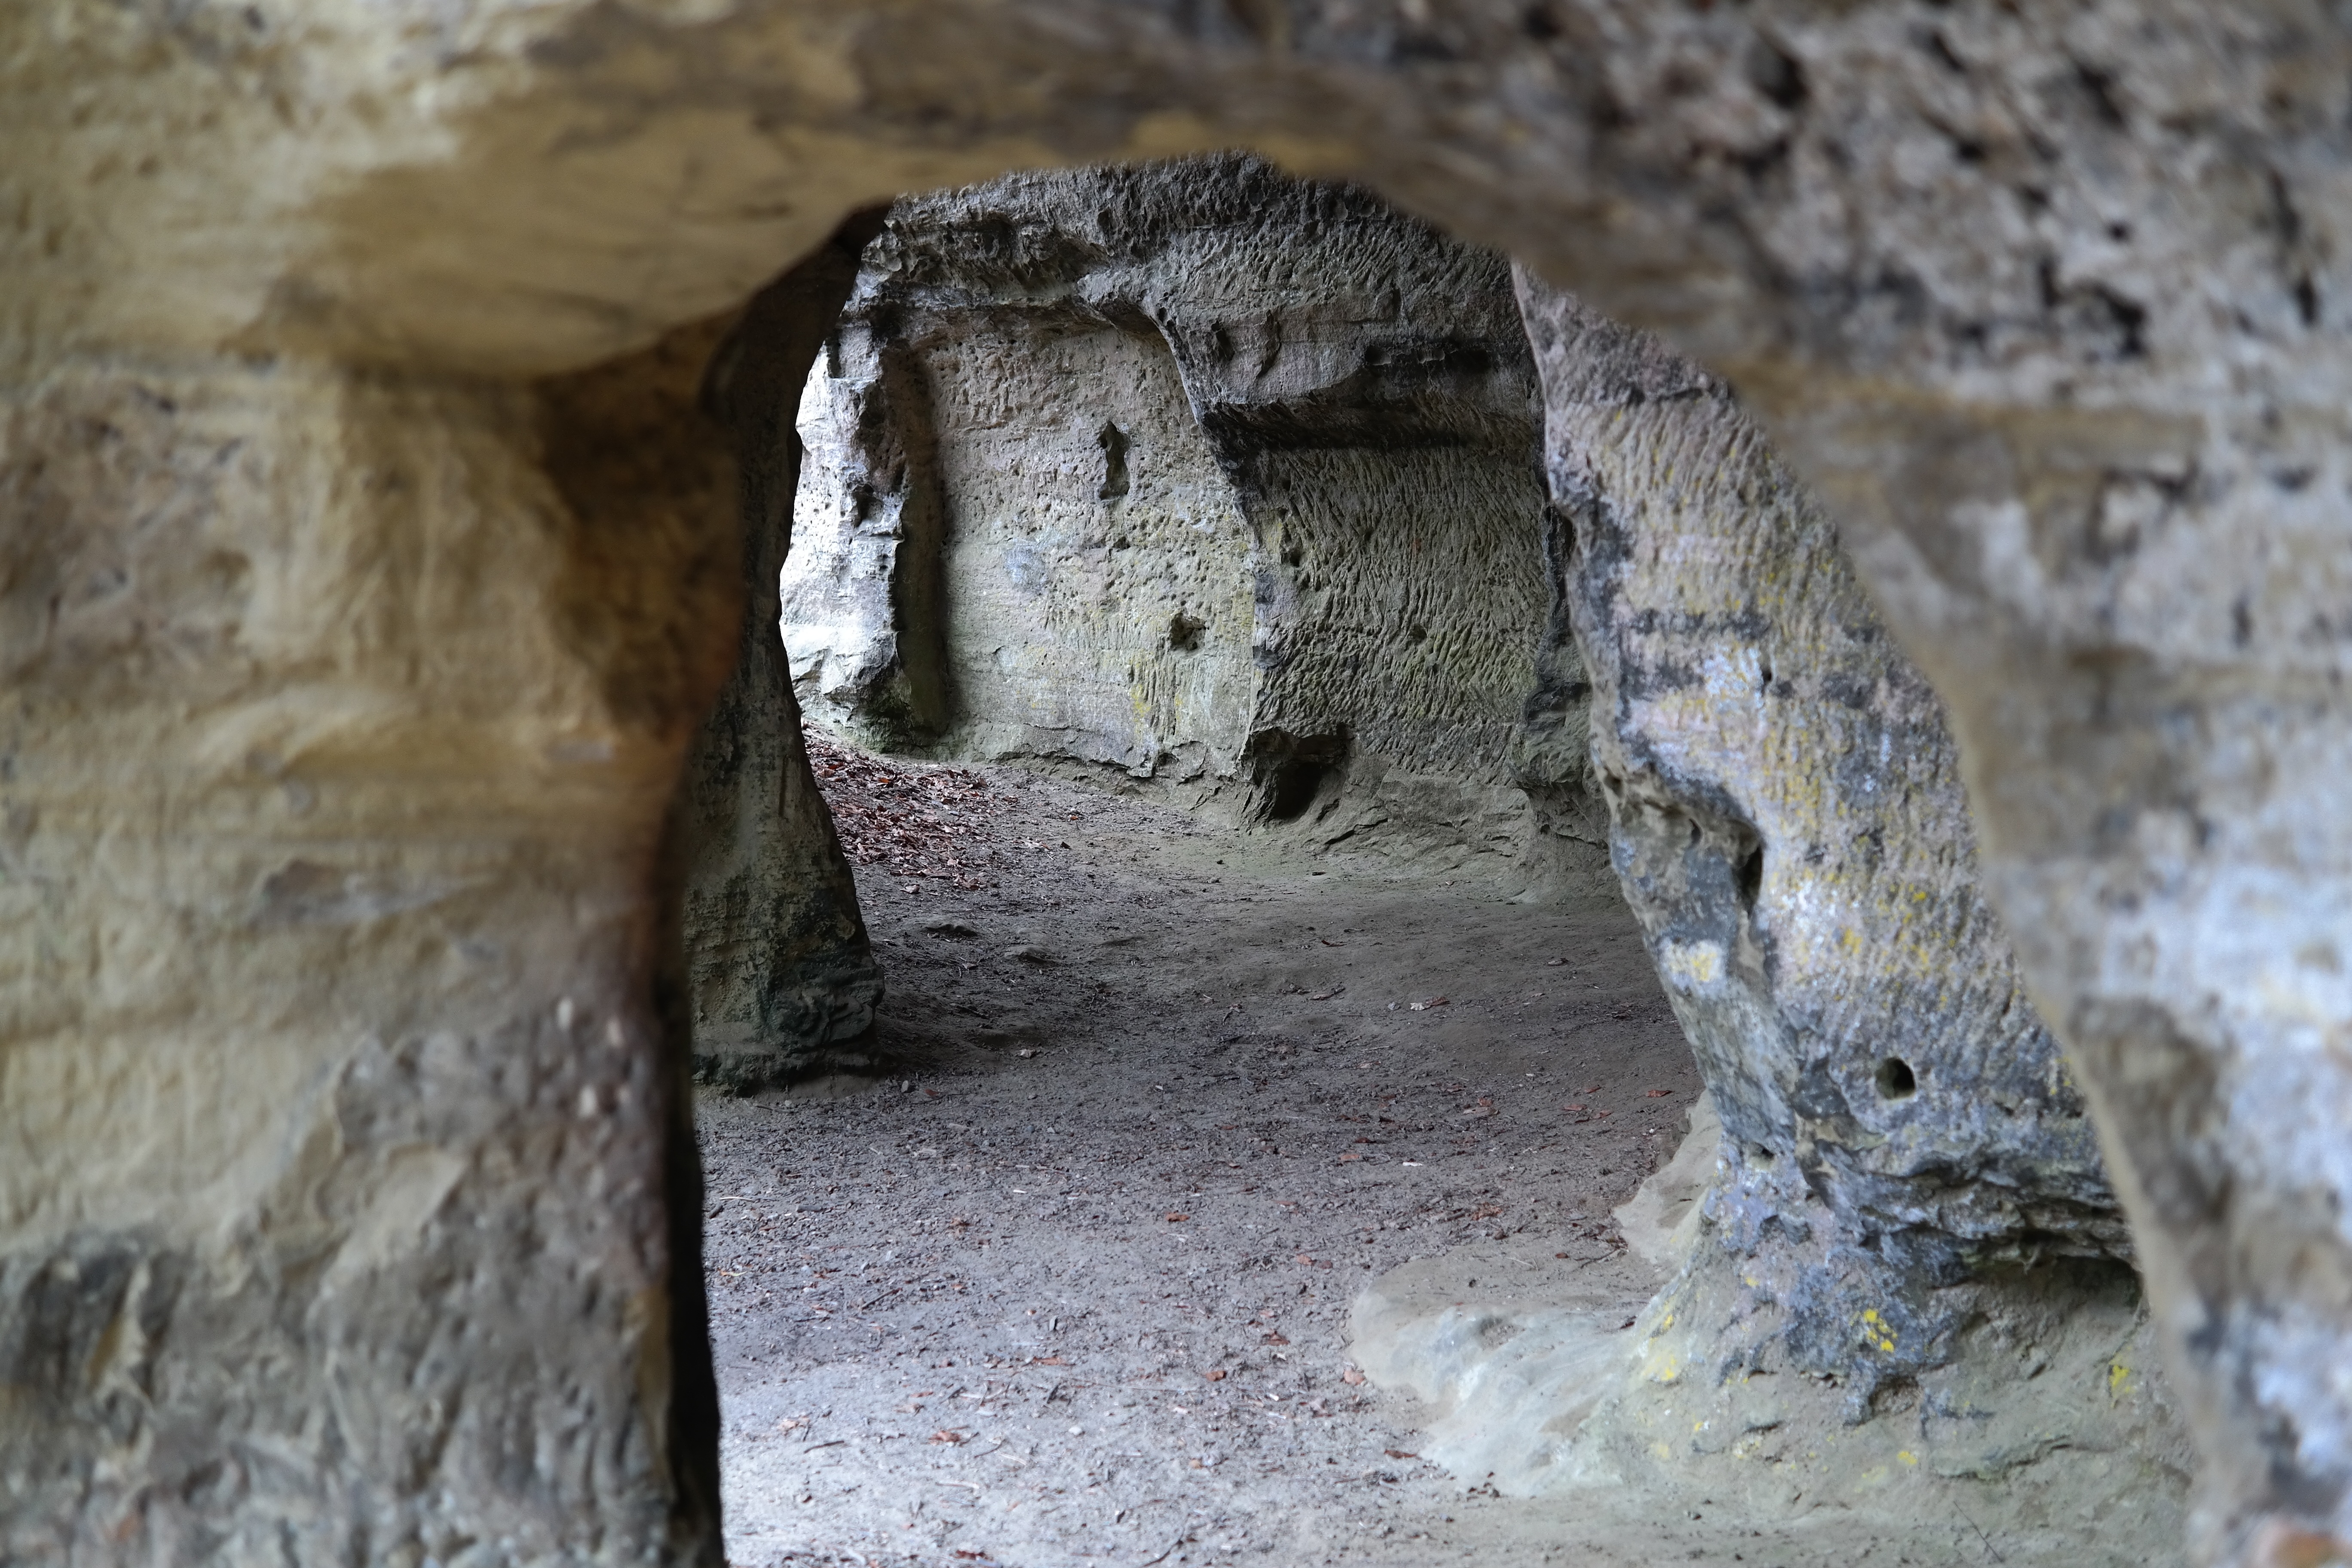
rock, formation, cave, material, geology, temple, ruins, passage, caves, nature reserve, breakthrough, place of pilgrimage, ancient history, maria in the stone, aachtobel, jubilee way bodenseekreis, hohenbodman, owingen